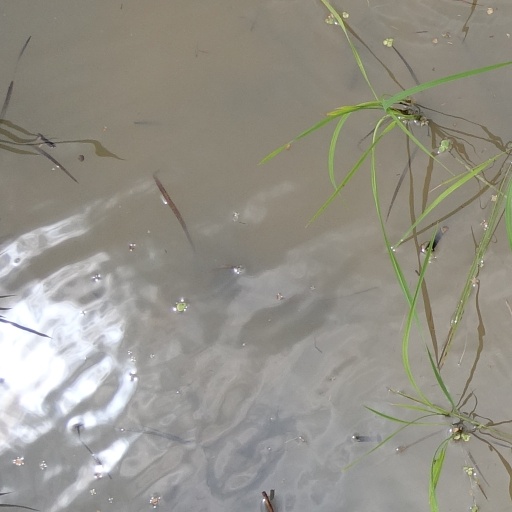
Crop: rice